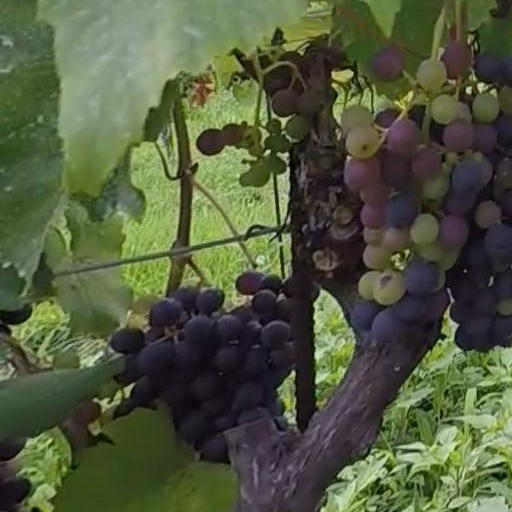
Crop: grape